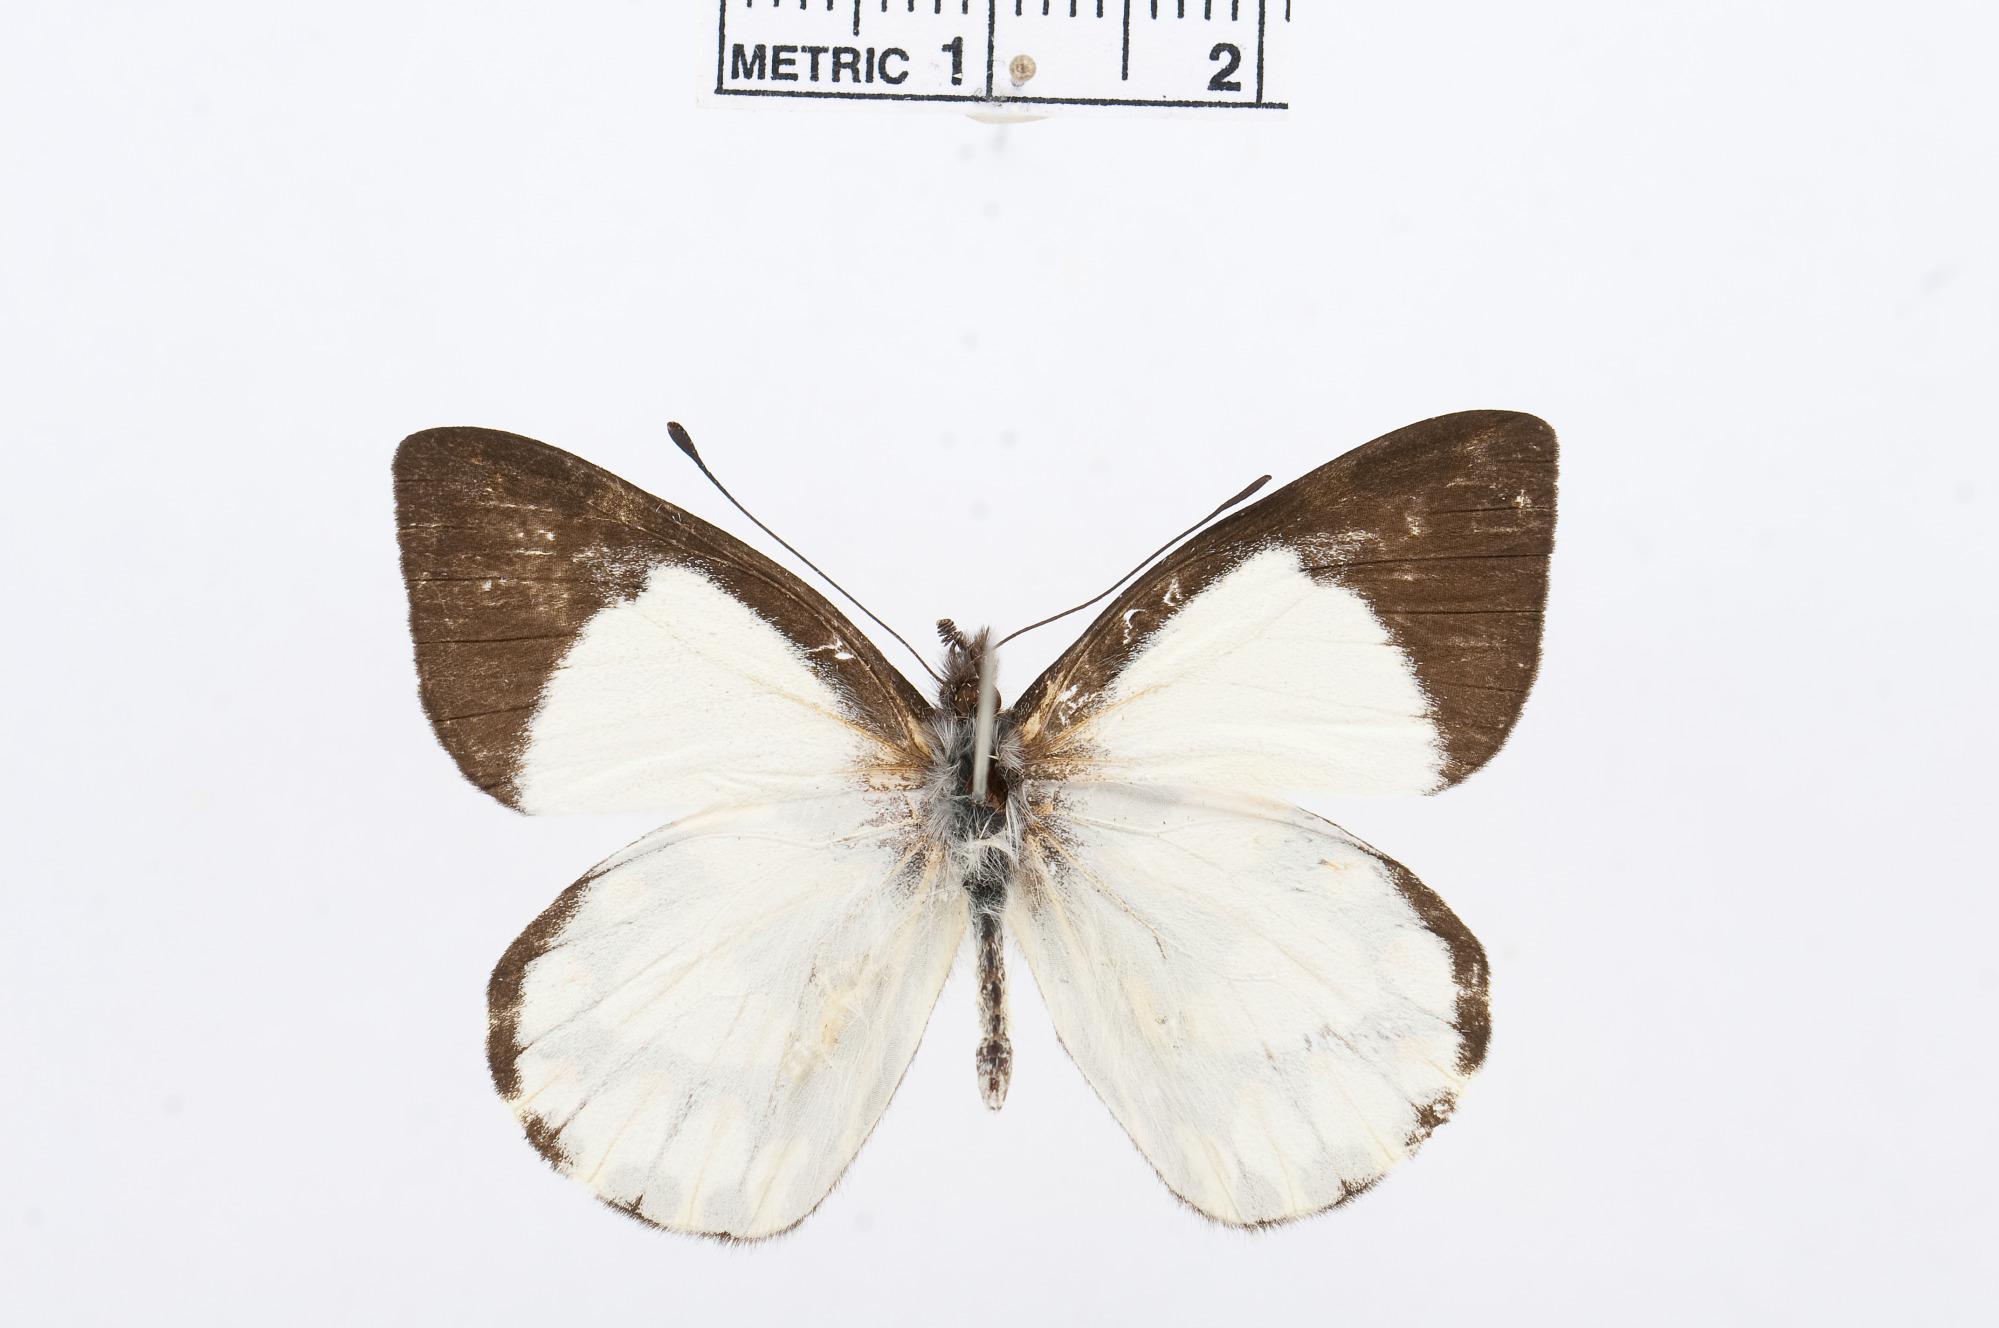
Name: Delias catisa
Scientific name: Delias catisa
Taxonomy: Animalia, Arthropoda, Hexapoda, Insecta, Lepidoptera, Pieridae, Pierinae